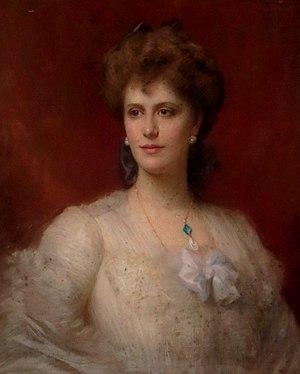
Alice Frederica Keppel, née Edmonstone, est, en Grande-Bretagne, la plus connue des maîtresses d'Édouard VII. Son nom complet devient, après son mariage, The Hon. Mrs Keppel. Sa fille, Violet Trefusis, a été l'amante de la poétesse Vita Sackville-West. Elle est l'arrière-grand-mère maternelle de Camilla Parker Bowles.